WTOB-TV

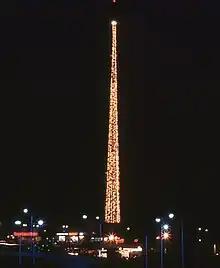
The WTOB-TV tower remained standing for another decade and was lit every year at Christmas by the adjacent Thruway Shopping Center.

WTOB-TV suspended operations on May 11, 1957. Company president James W. Coan said that while he believed Winston-Salem could support two TV stations, he wanted the federal government to make up its mind on whether to continue having VHF and UHF stations competing in the same areas. In a later article on the company, in 1964, chairman Gick Johnson attributed the failure of WTOB-TV not to the disadvantages of UHF broadcasting at the time—such as the need to convert sets—but rather to an underdeveloped ABC network. It lost $350,000 in its years of operation.